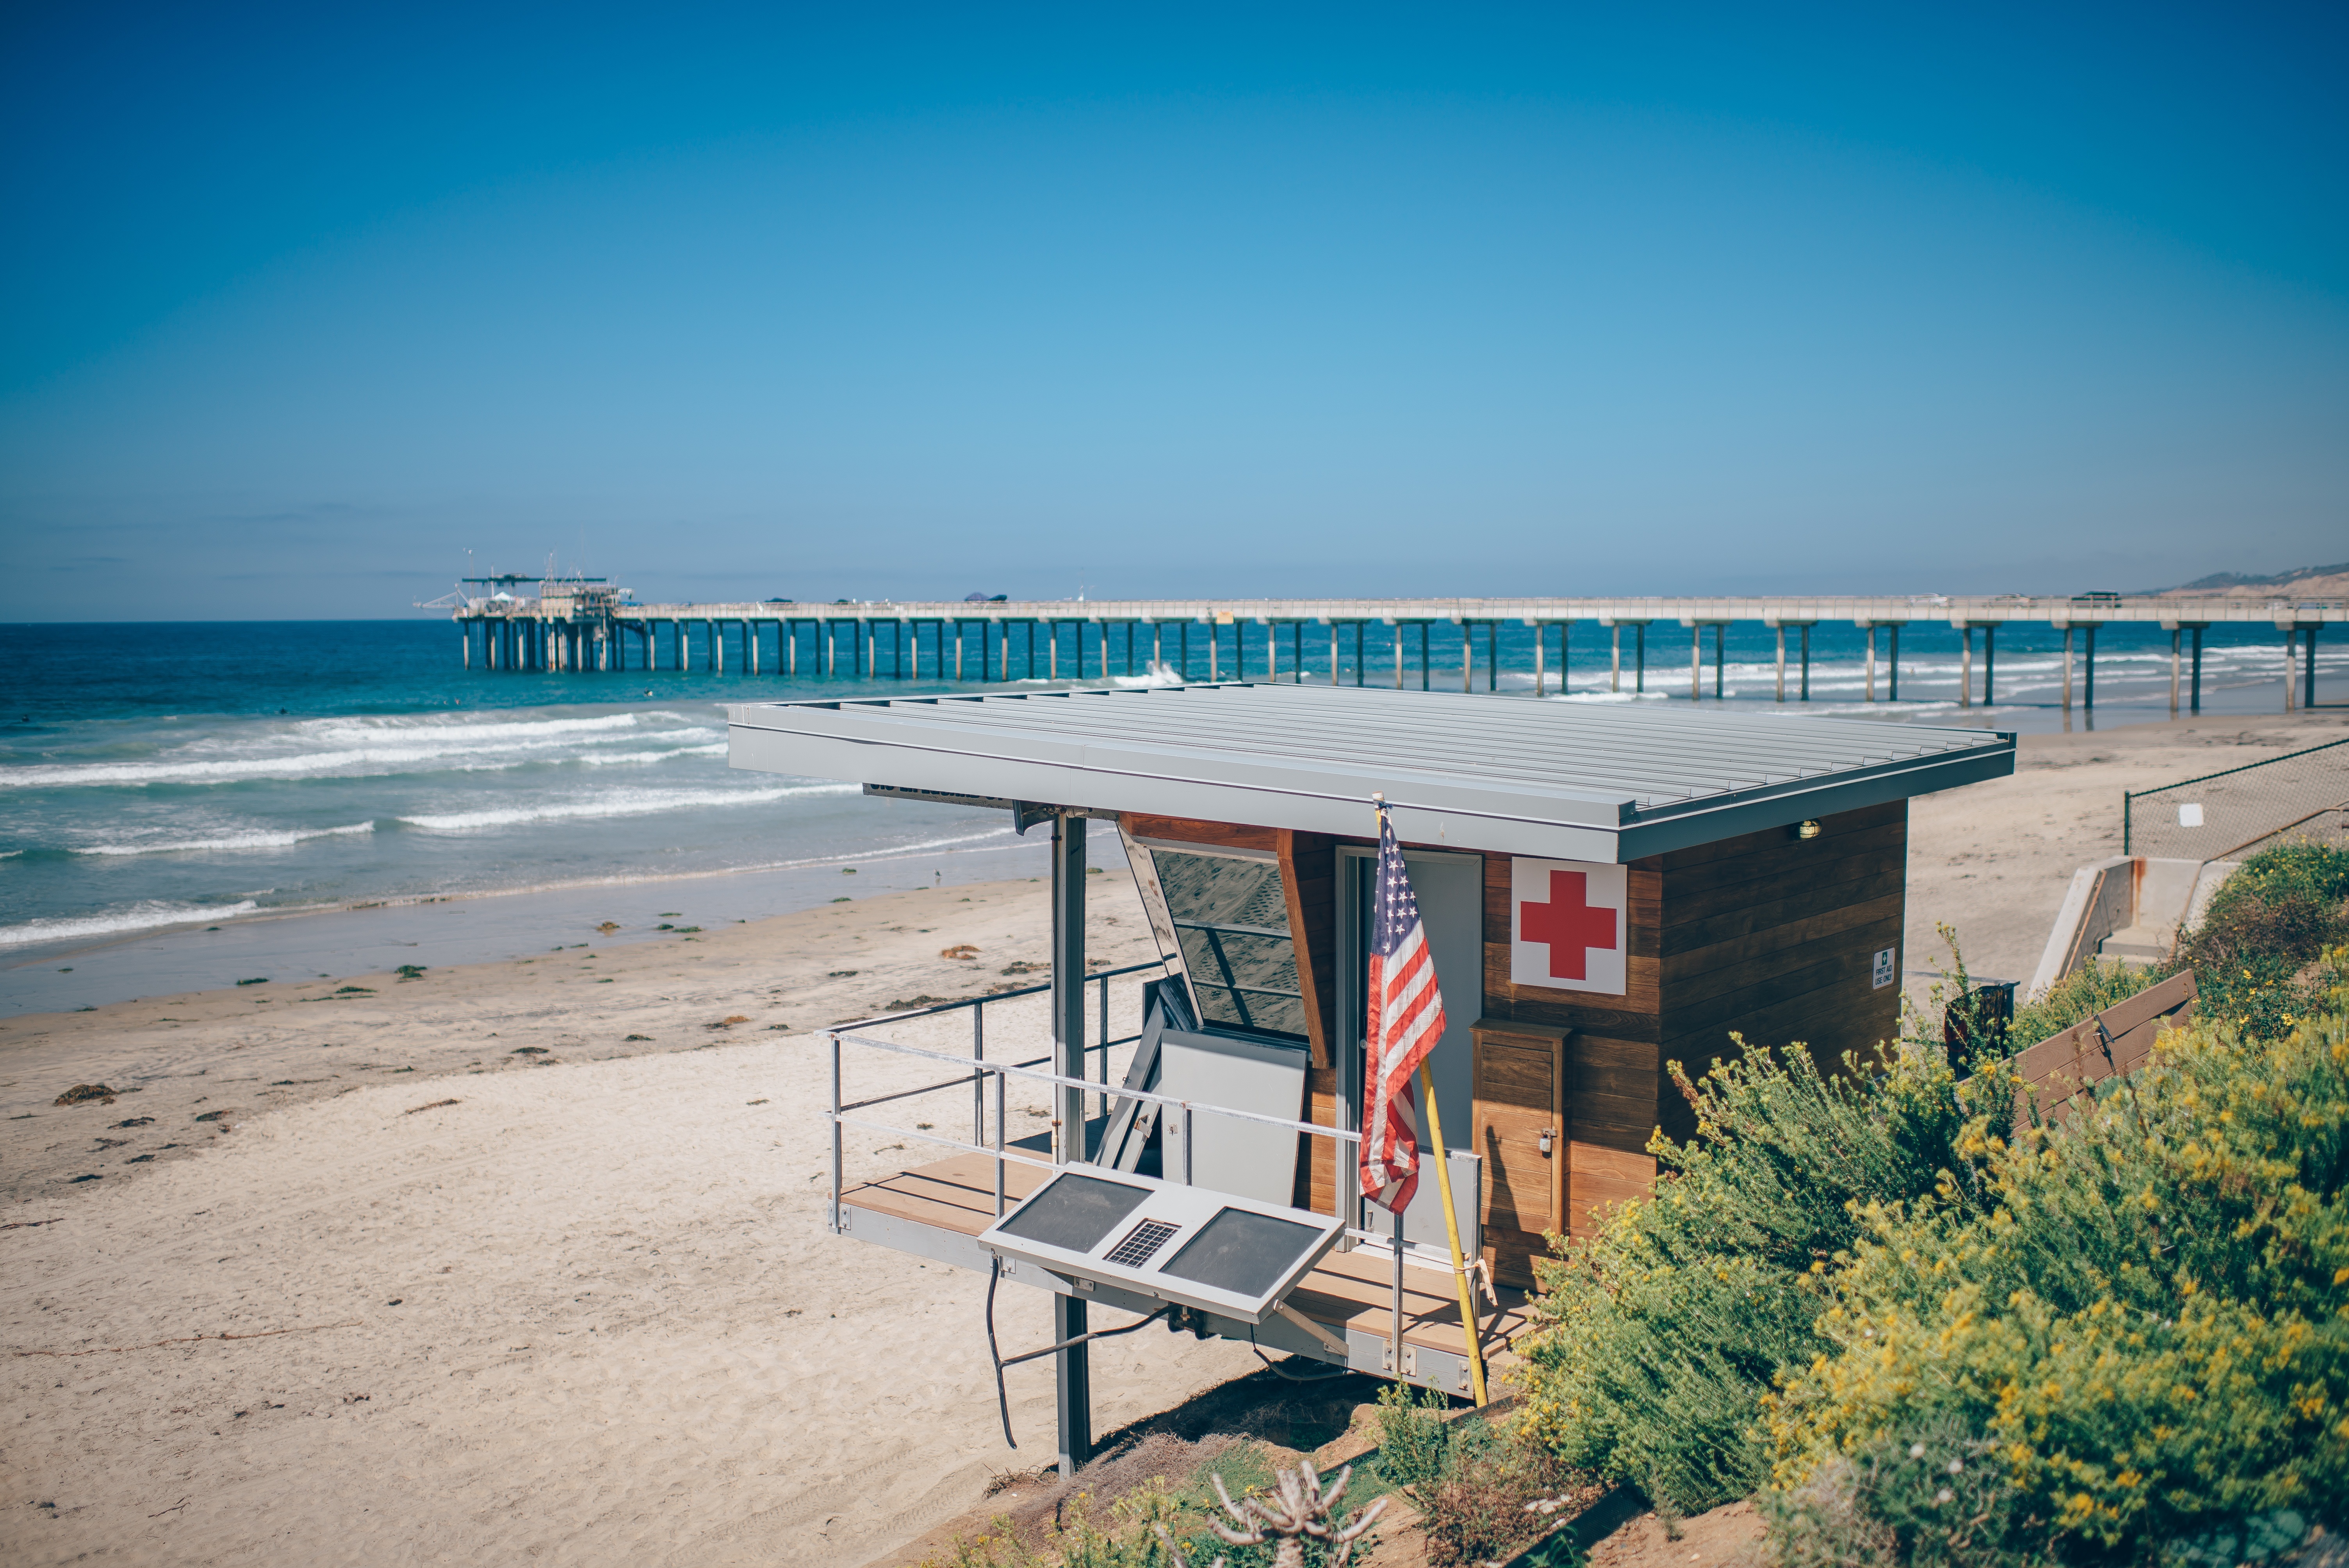
beach, sea, coast, water, sand, ocean, dock, boardwalk, shore, coastal, pier, walkway, lifeguard, vacation, tower, bay, body of water